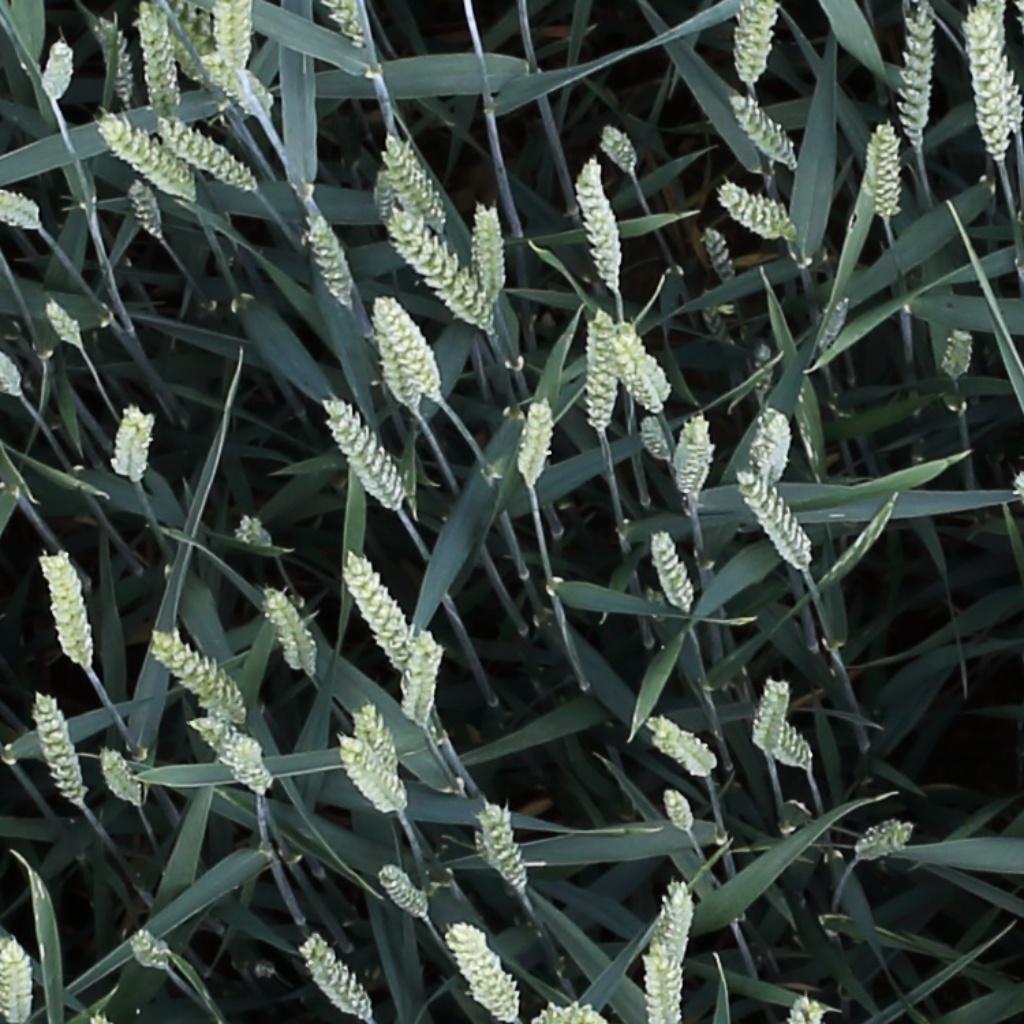
Country: Switzerland
Location: Usask
Wheat development stage: Filling